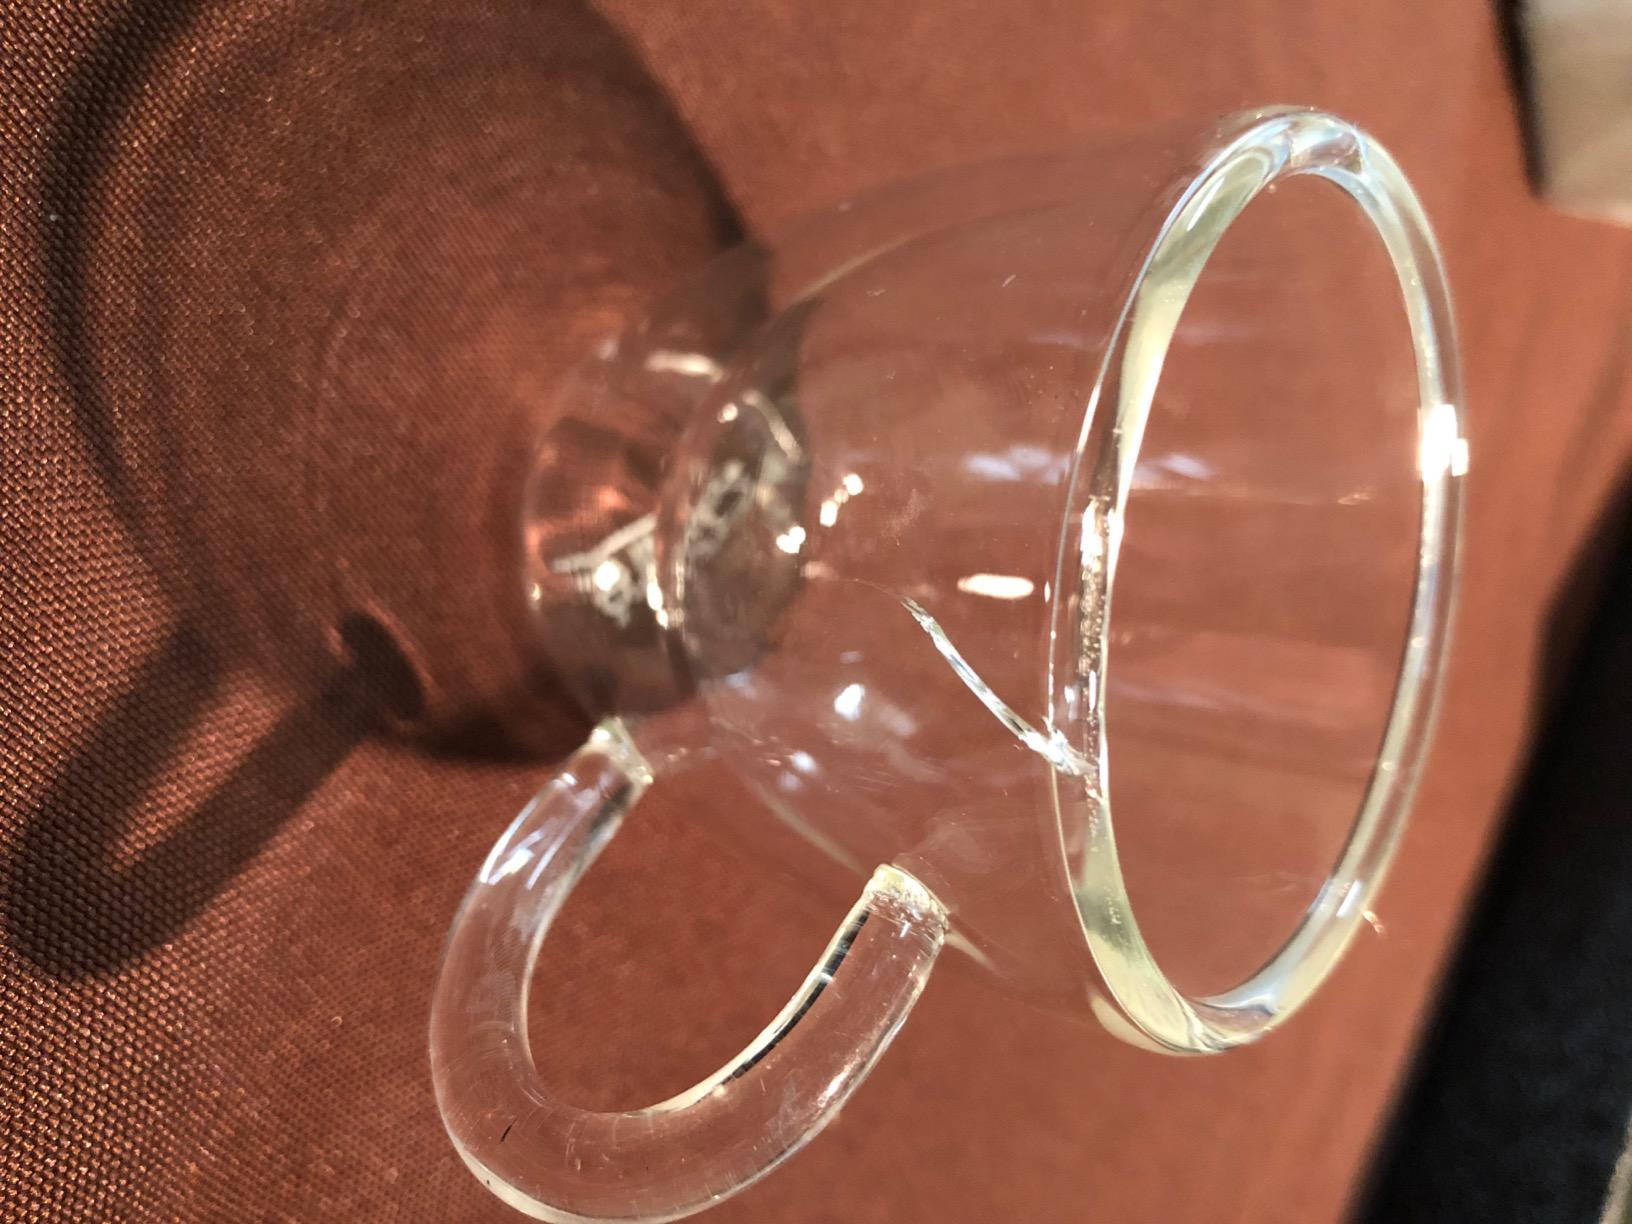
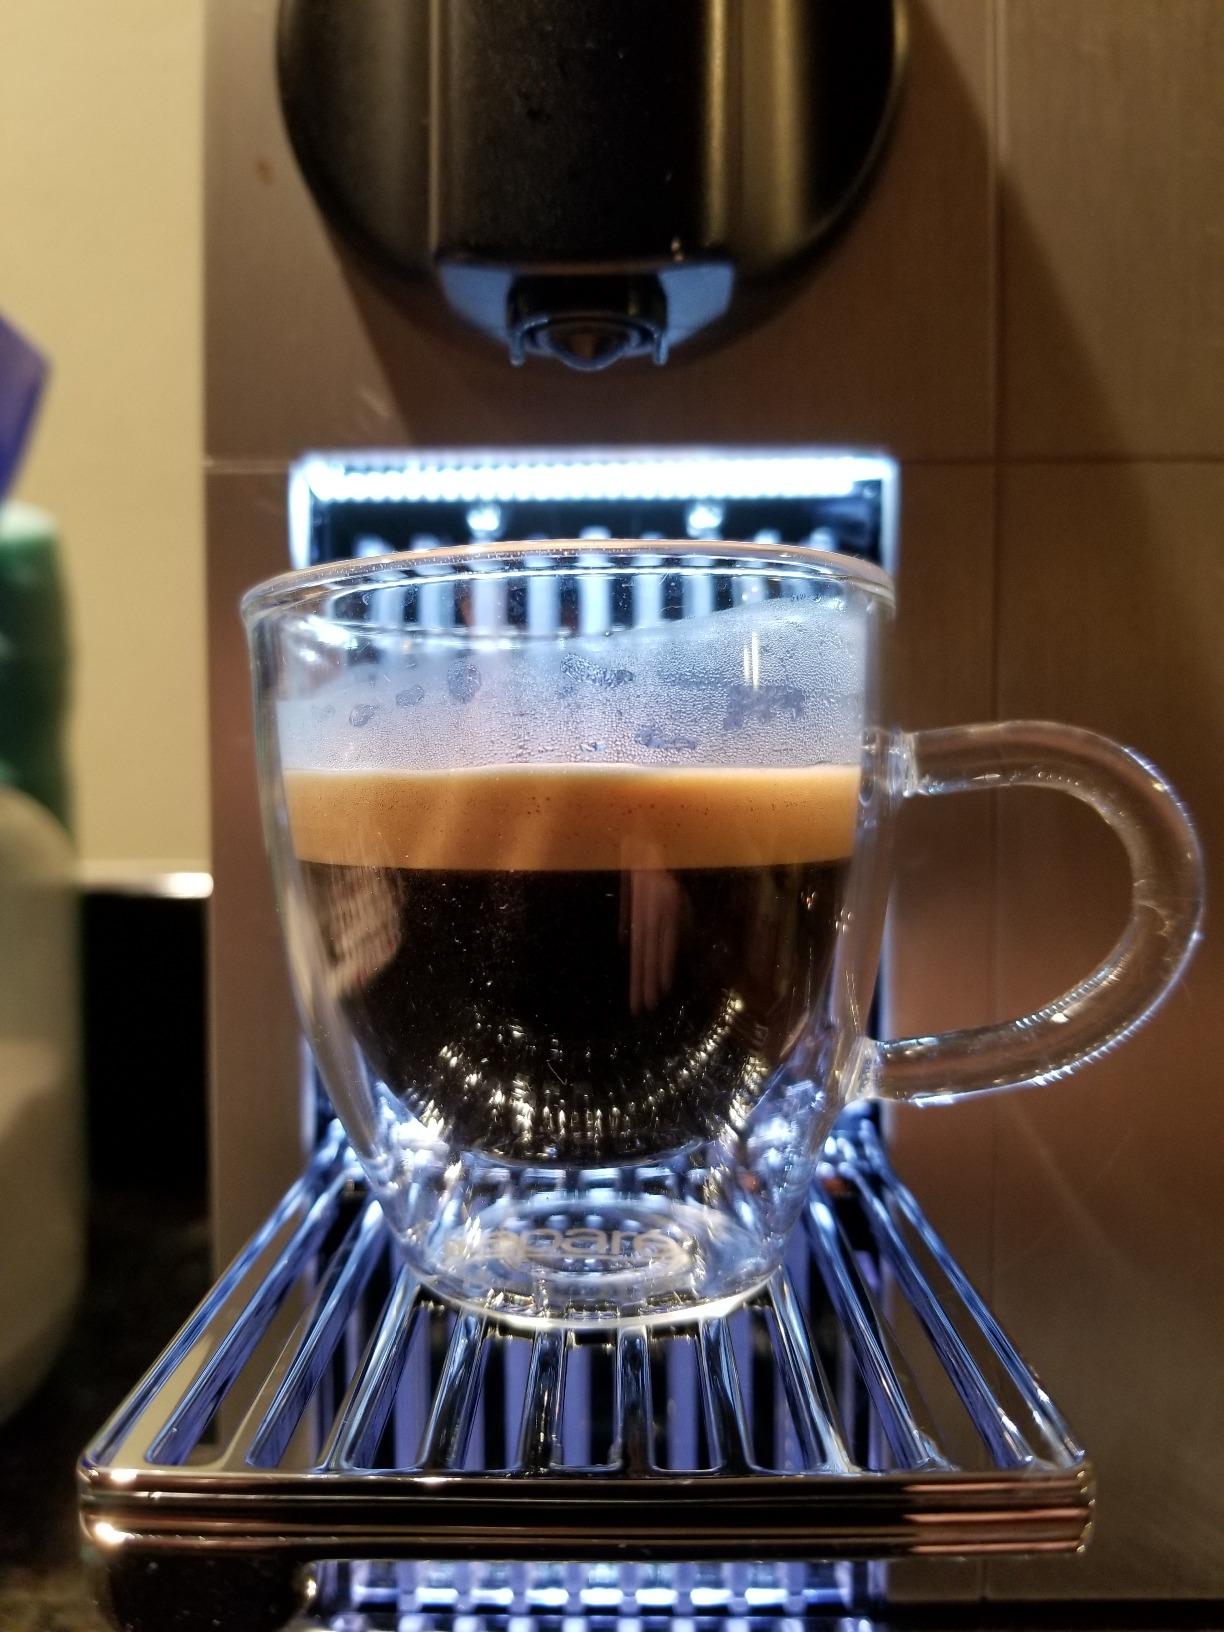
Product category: items_mug
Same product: yes